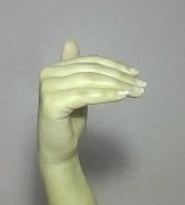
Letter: khaa